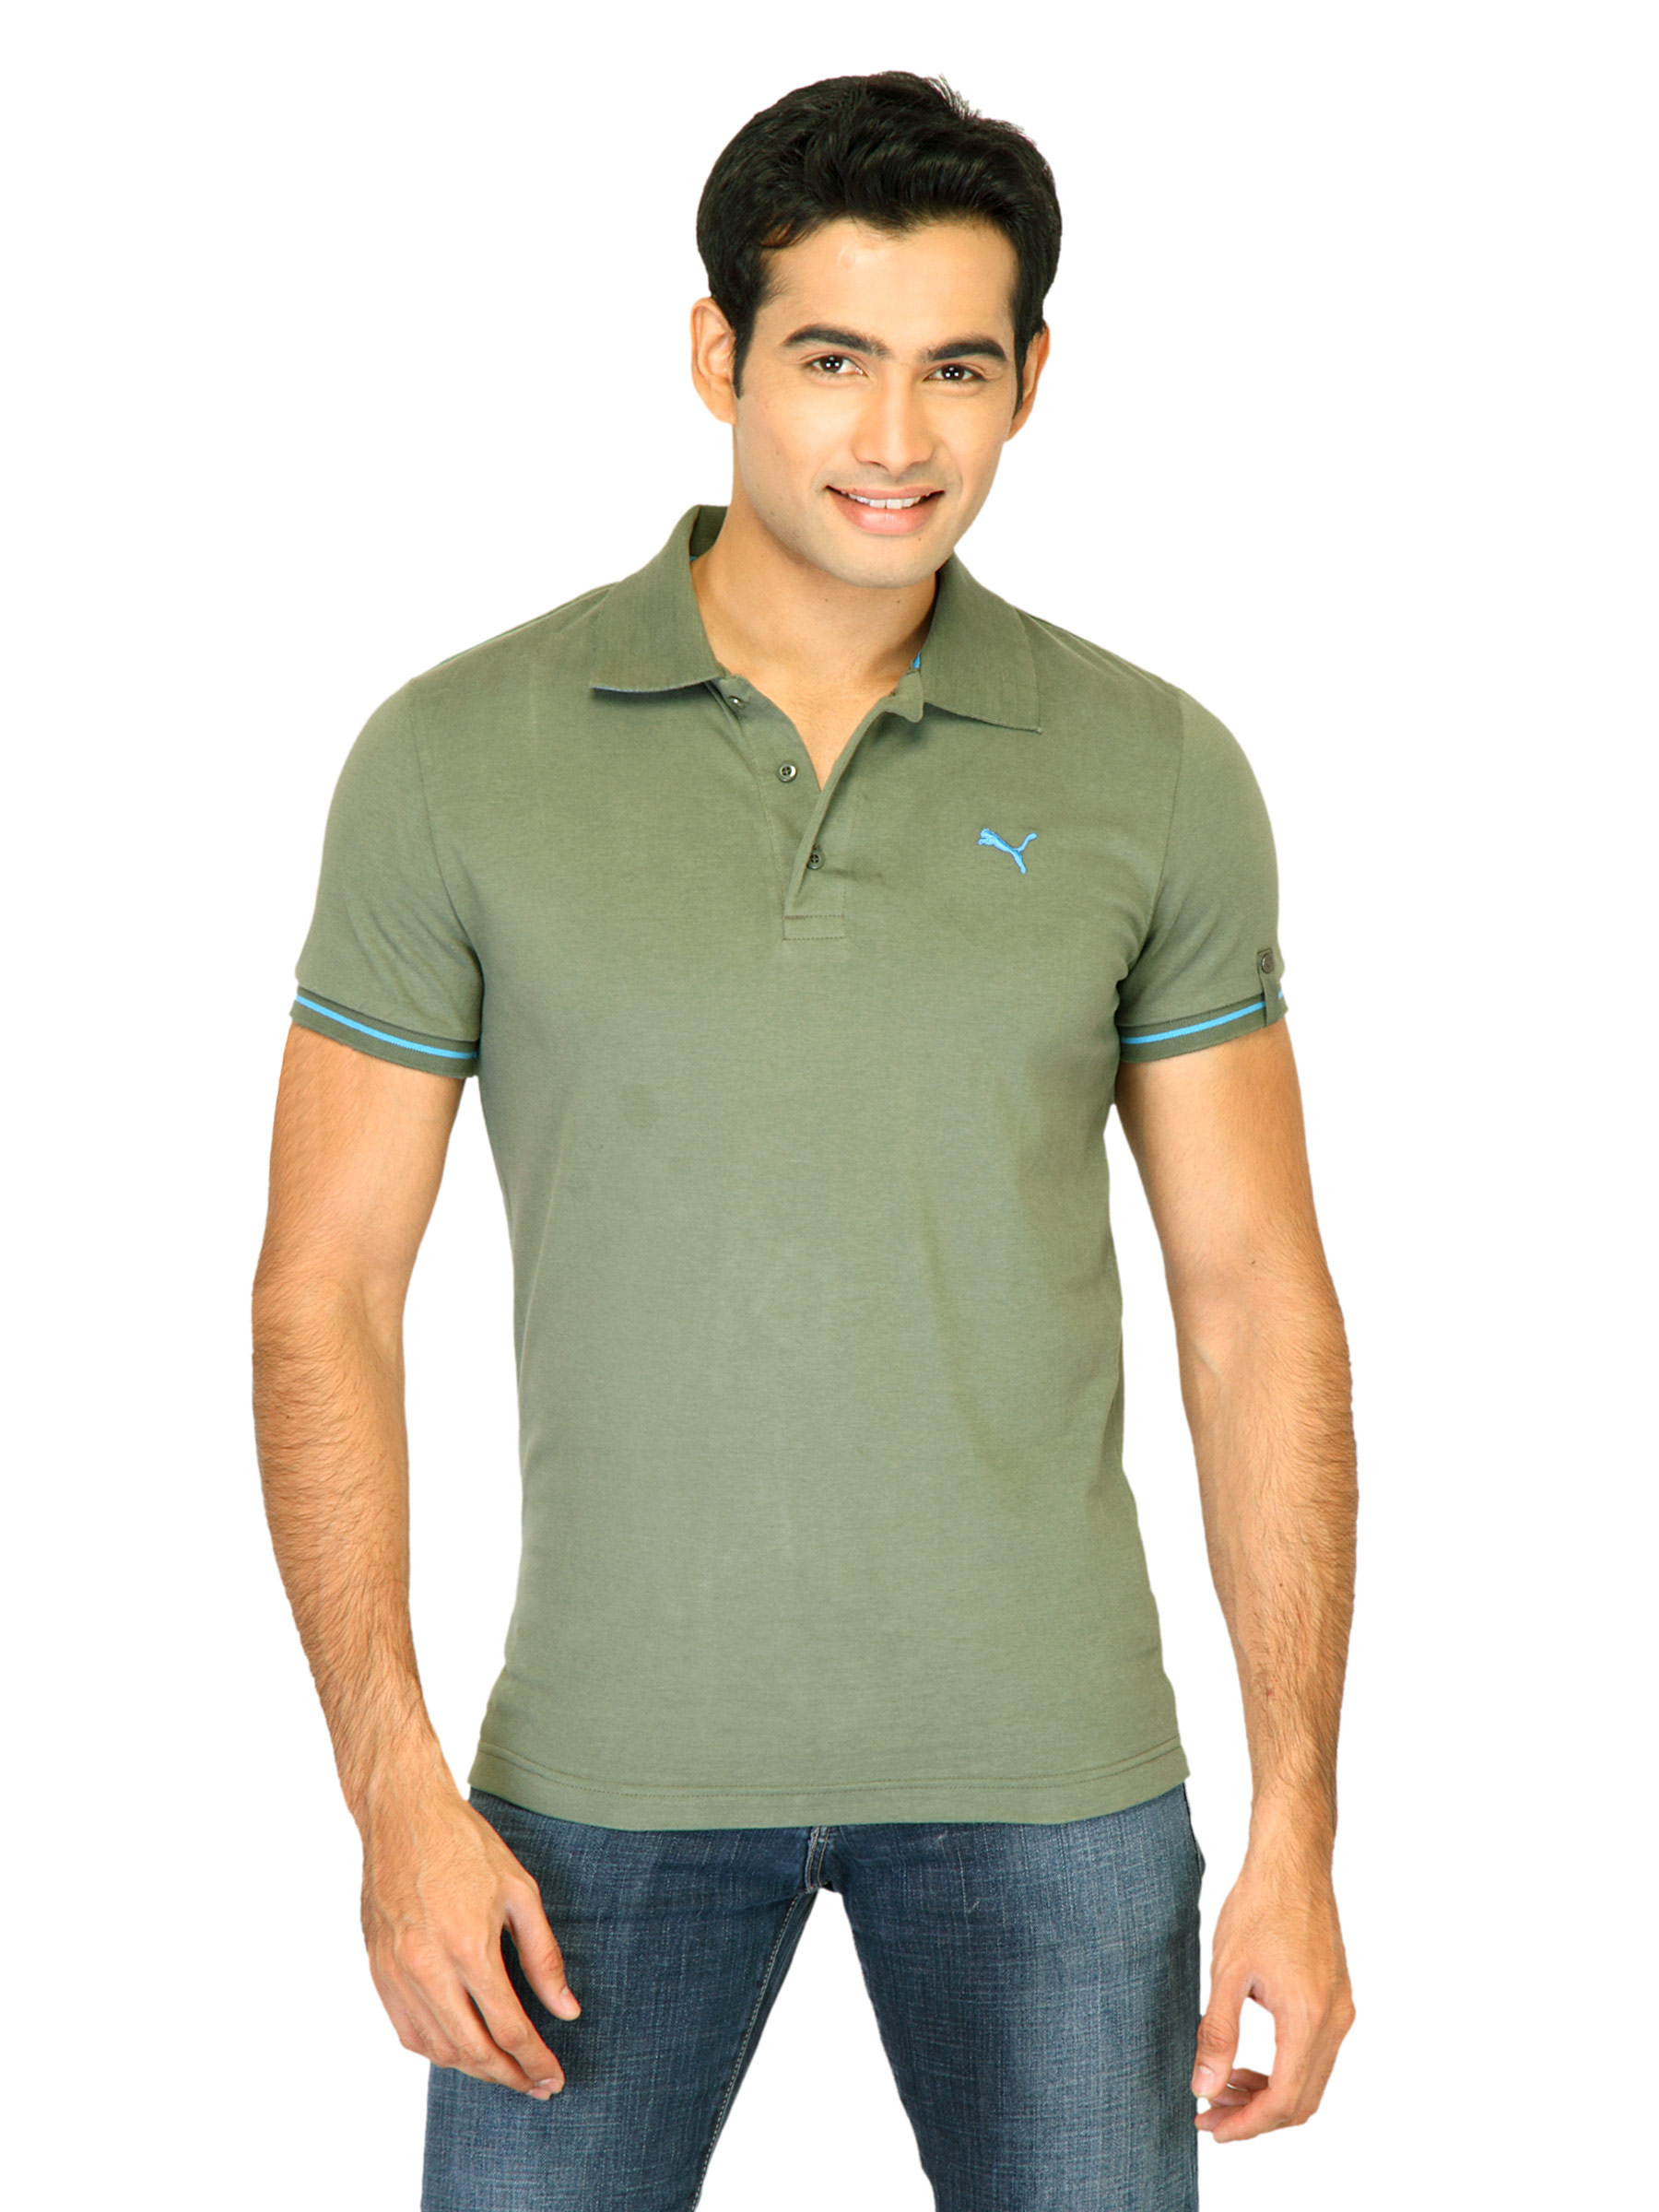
Puma Men Jersey Green Polo Tshirts
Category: Apparel / Topwear / Tshirts
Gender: Men
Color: Green
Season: Fall 2011
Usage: Casual